Church of Saint John the Baptist, Busto Arsizio

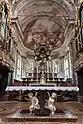

Outside the church, on the right-hand side, is the "mortorio", a small temple by an unknown author, painted between 6 September 1689 and 2 November 1692, which was meant to remind passers-by of the mystery of death by displaying skulls, still visible today from Via Milano. Inside, there are paintings of angels and symbolism on the Passion. Paintings were also visible outside, works by the brothers Ambrogio Gelli, Francesco and Biagio Bellotti (the latter grandfather of the Bustocco painter of the same name), depicting the ages of man, the various aspects of death, virtues, purgatory and weeping angels, removed in 1975 and transferred to the Church of San Gregorio Magno in Camposanto.